Joseph Matthias Gérard de Rayneval

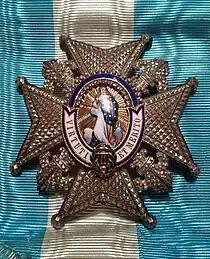
Royal Order of Charles III insignia

Joseph-Mathias Gérard de Rayneval (24 February 1736, Masevaux, Haut-Rhin – 31 December 1812, Paris), was a French diplomat and government minister of the Ancien Régime.